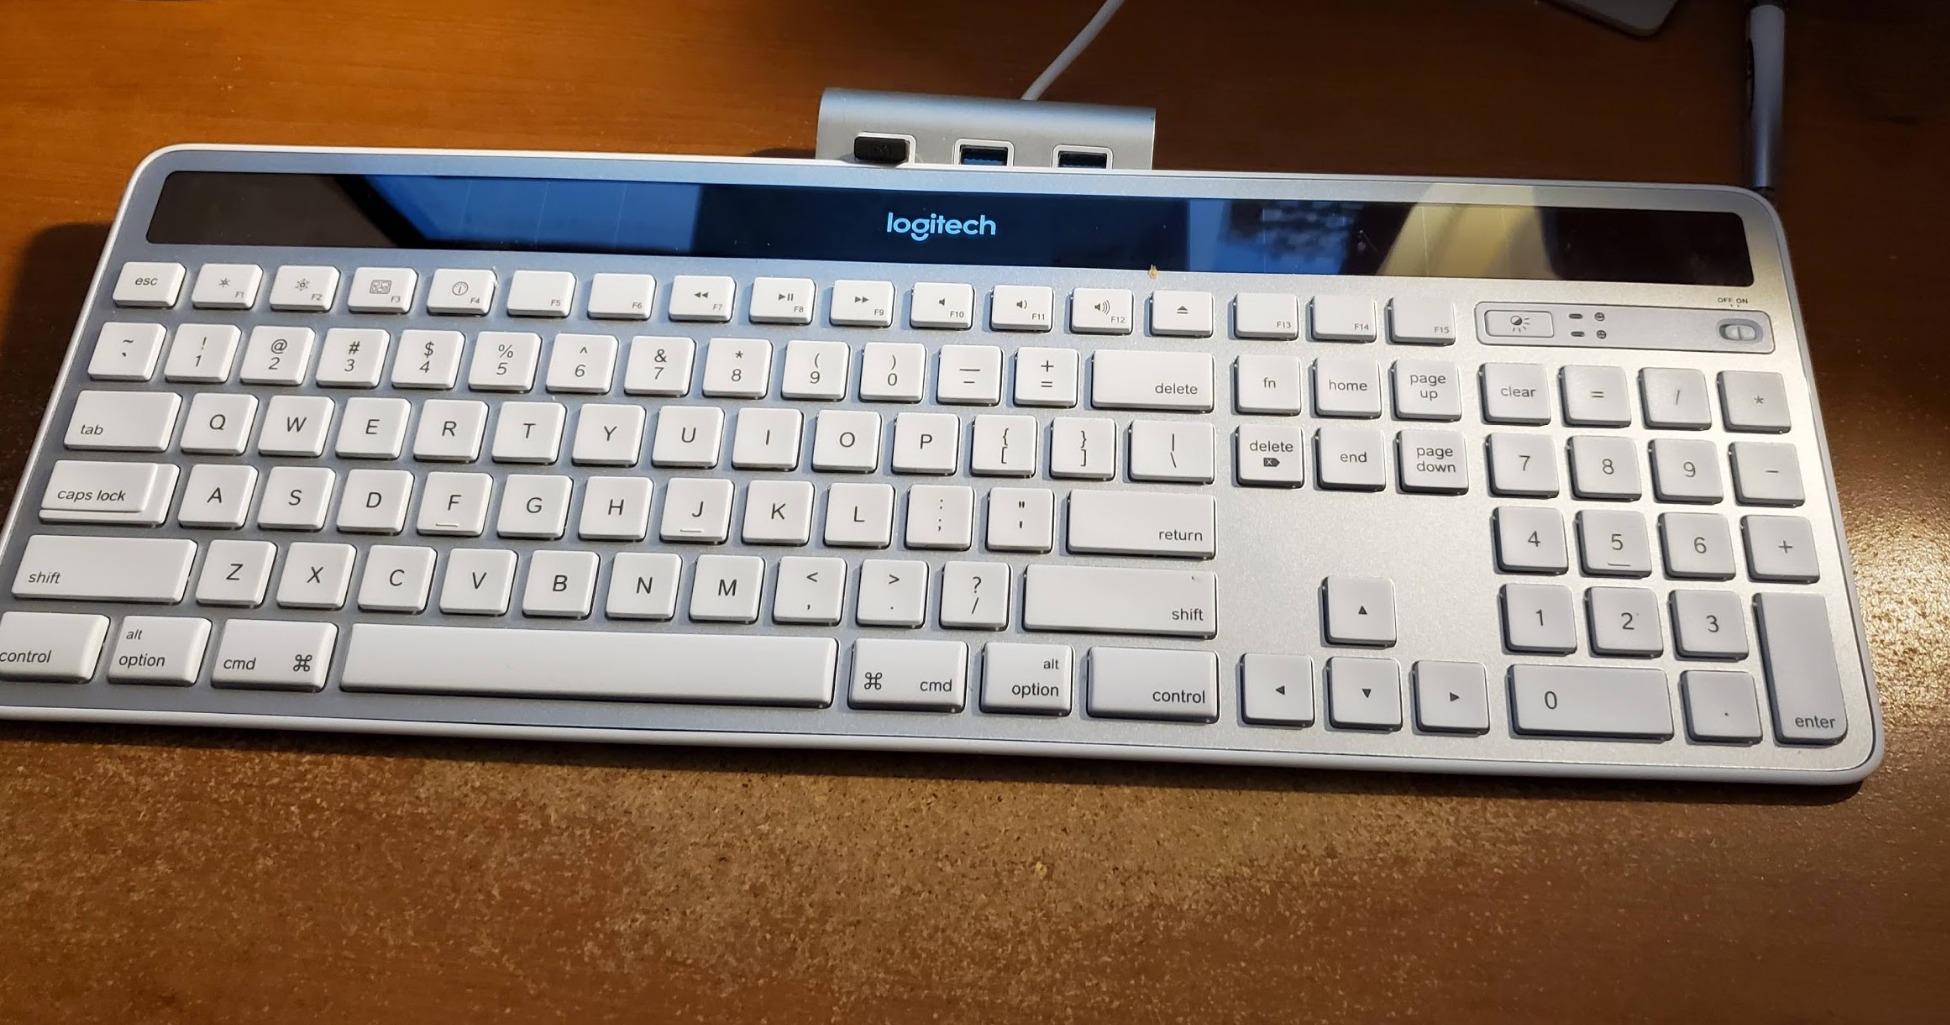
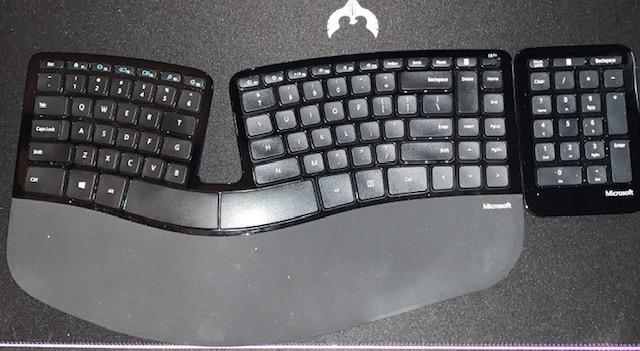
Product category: keyboard
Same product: no